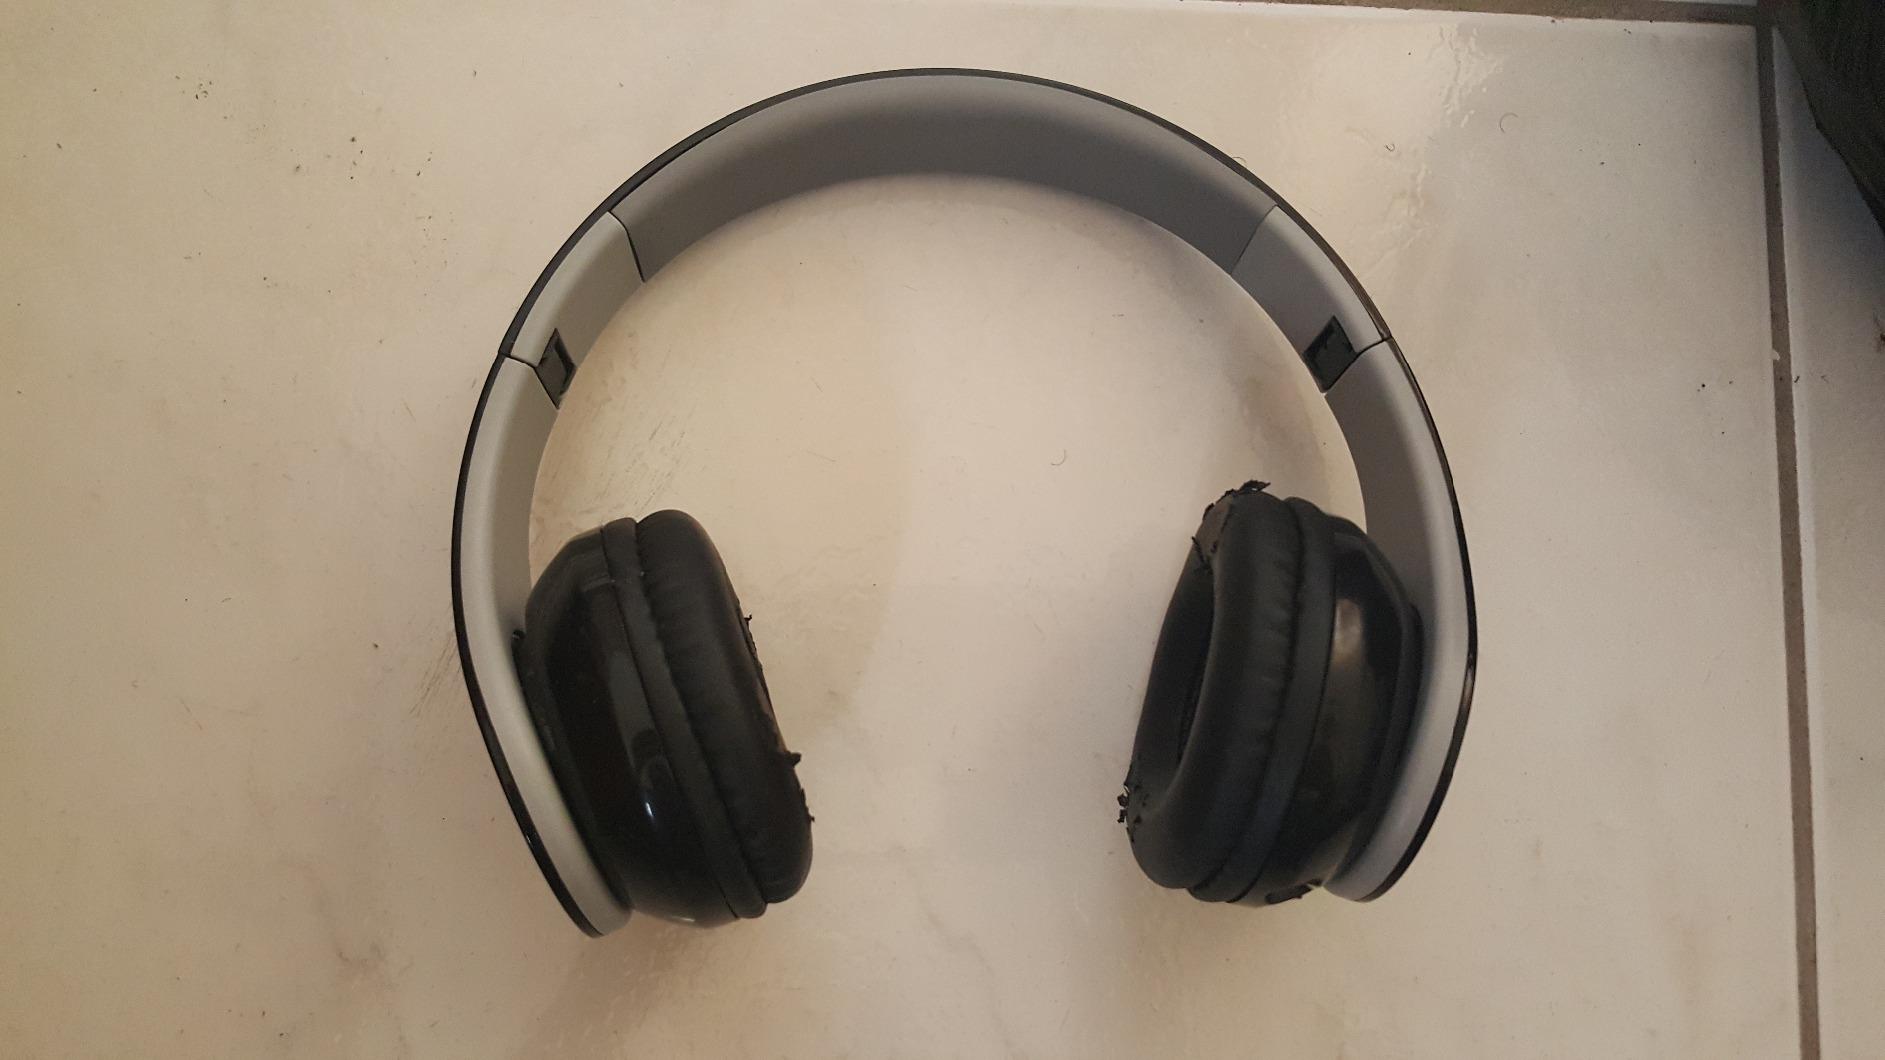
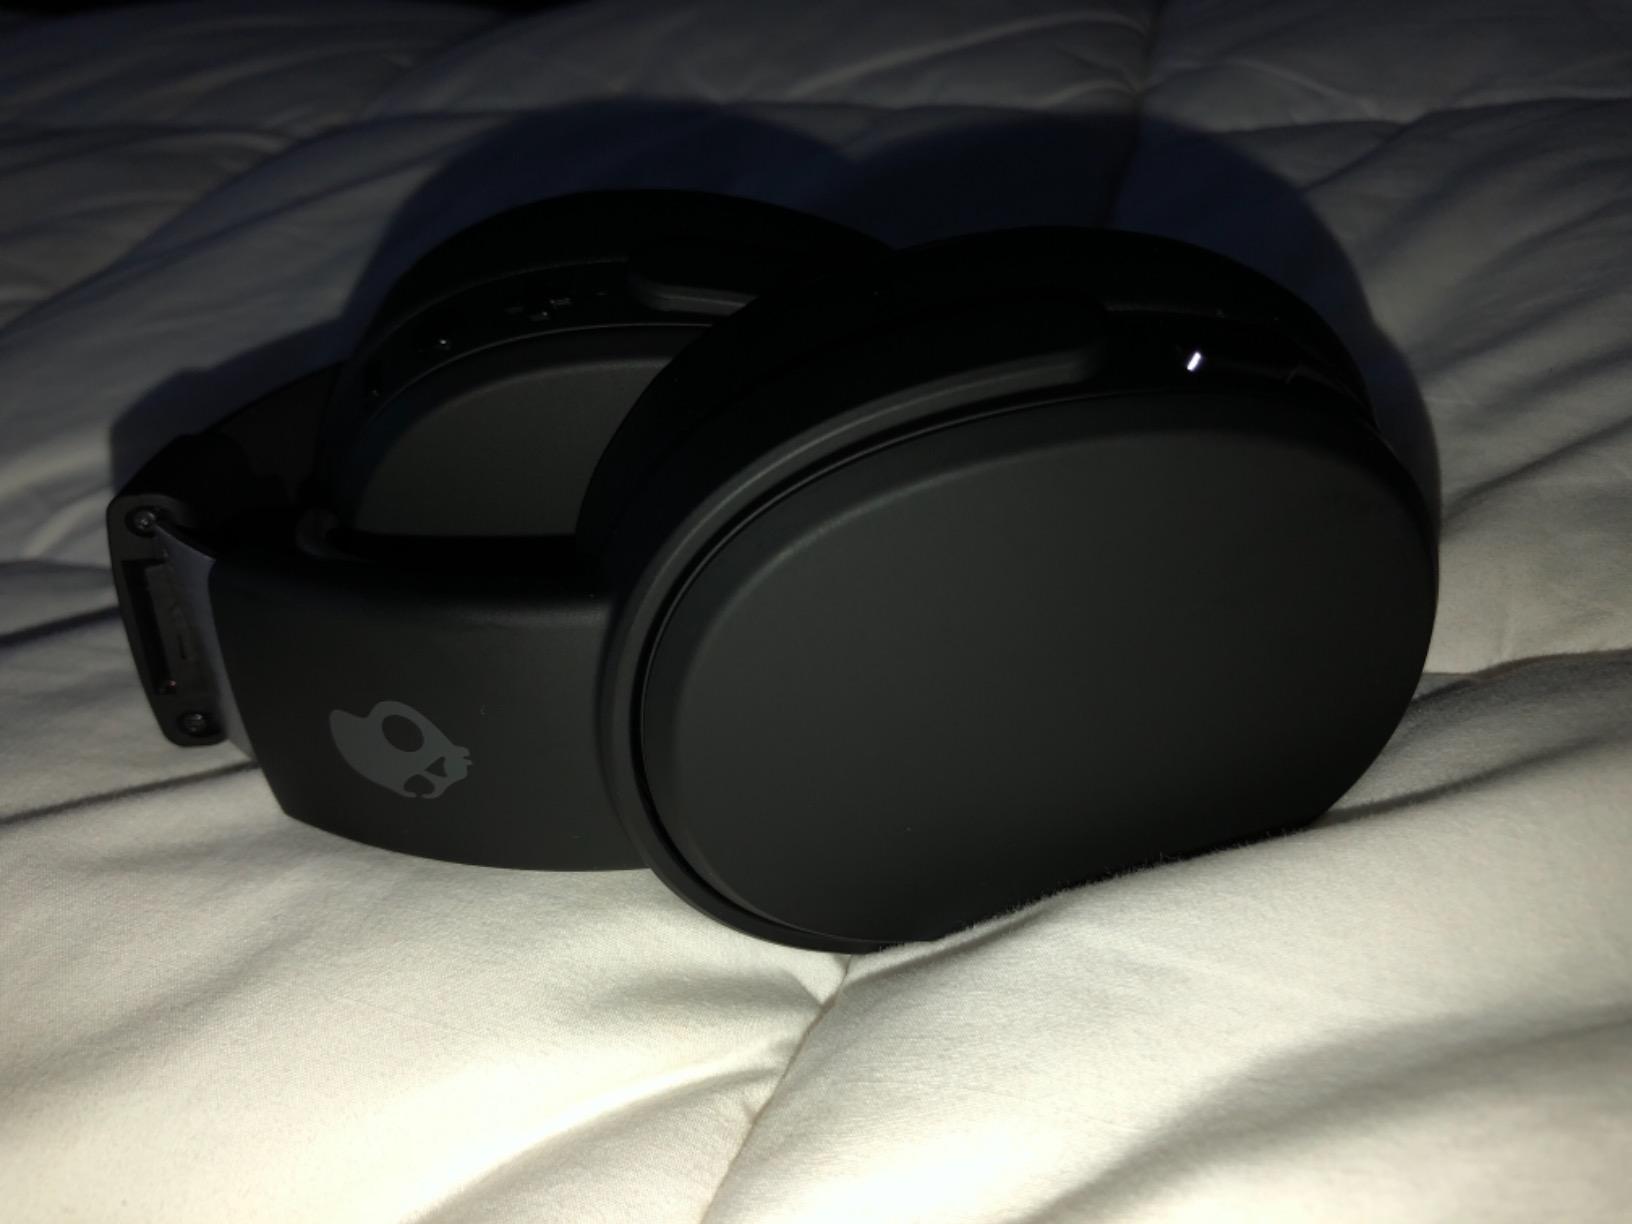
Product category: headphones
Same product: no